SEPTA Route 23

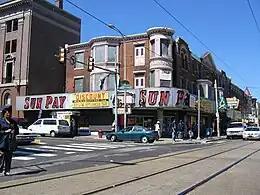
Surviving streetcar tracks at Germantown and Lehigh avenues

Route 23 was established sometime prior to 1877 as the Germantown Avenue Line, and ran from Germantown Depot to 8th and Dauphin streets. In 1890 the line was extended to the 4th and 8th Street trolleys and renamed the Pelham Line. It was combined with the Mermaid and Chestnut Hill Line in 1913, and renamed the Germantown, 10th and 11th Streets Line. The northern terminus was extended to the Bethlehem Pike Loop in 1920, while the southern terminus was extended to 11th Street and Pattison Avenue in 1926, and to 10th Street and Bigler Avenue in 1957.